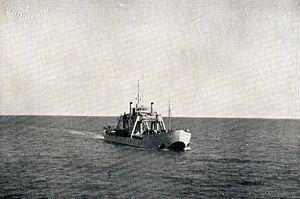
Le Kanguro est un ancien navire ravitailleur de sous-marins et un navire de sauvetage de sous-marin de l'armada espagnole. Il peut également être qualifié de dock flottant.